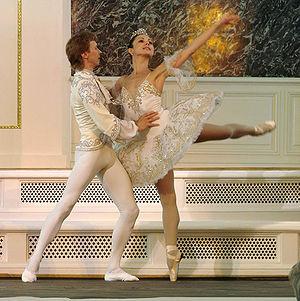
Ballet classique au théâtre de la Chapelle (Capella) à Saint-Pétersbourg (Russie). La Capella est la plus ancienne institution de musique professionnelle de la Russie. Créée en 1479 par le tsar Ivan III, elle fut amenée à Saint-Pétersbourg par Pierre le Grand.